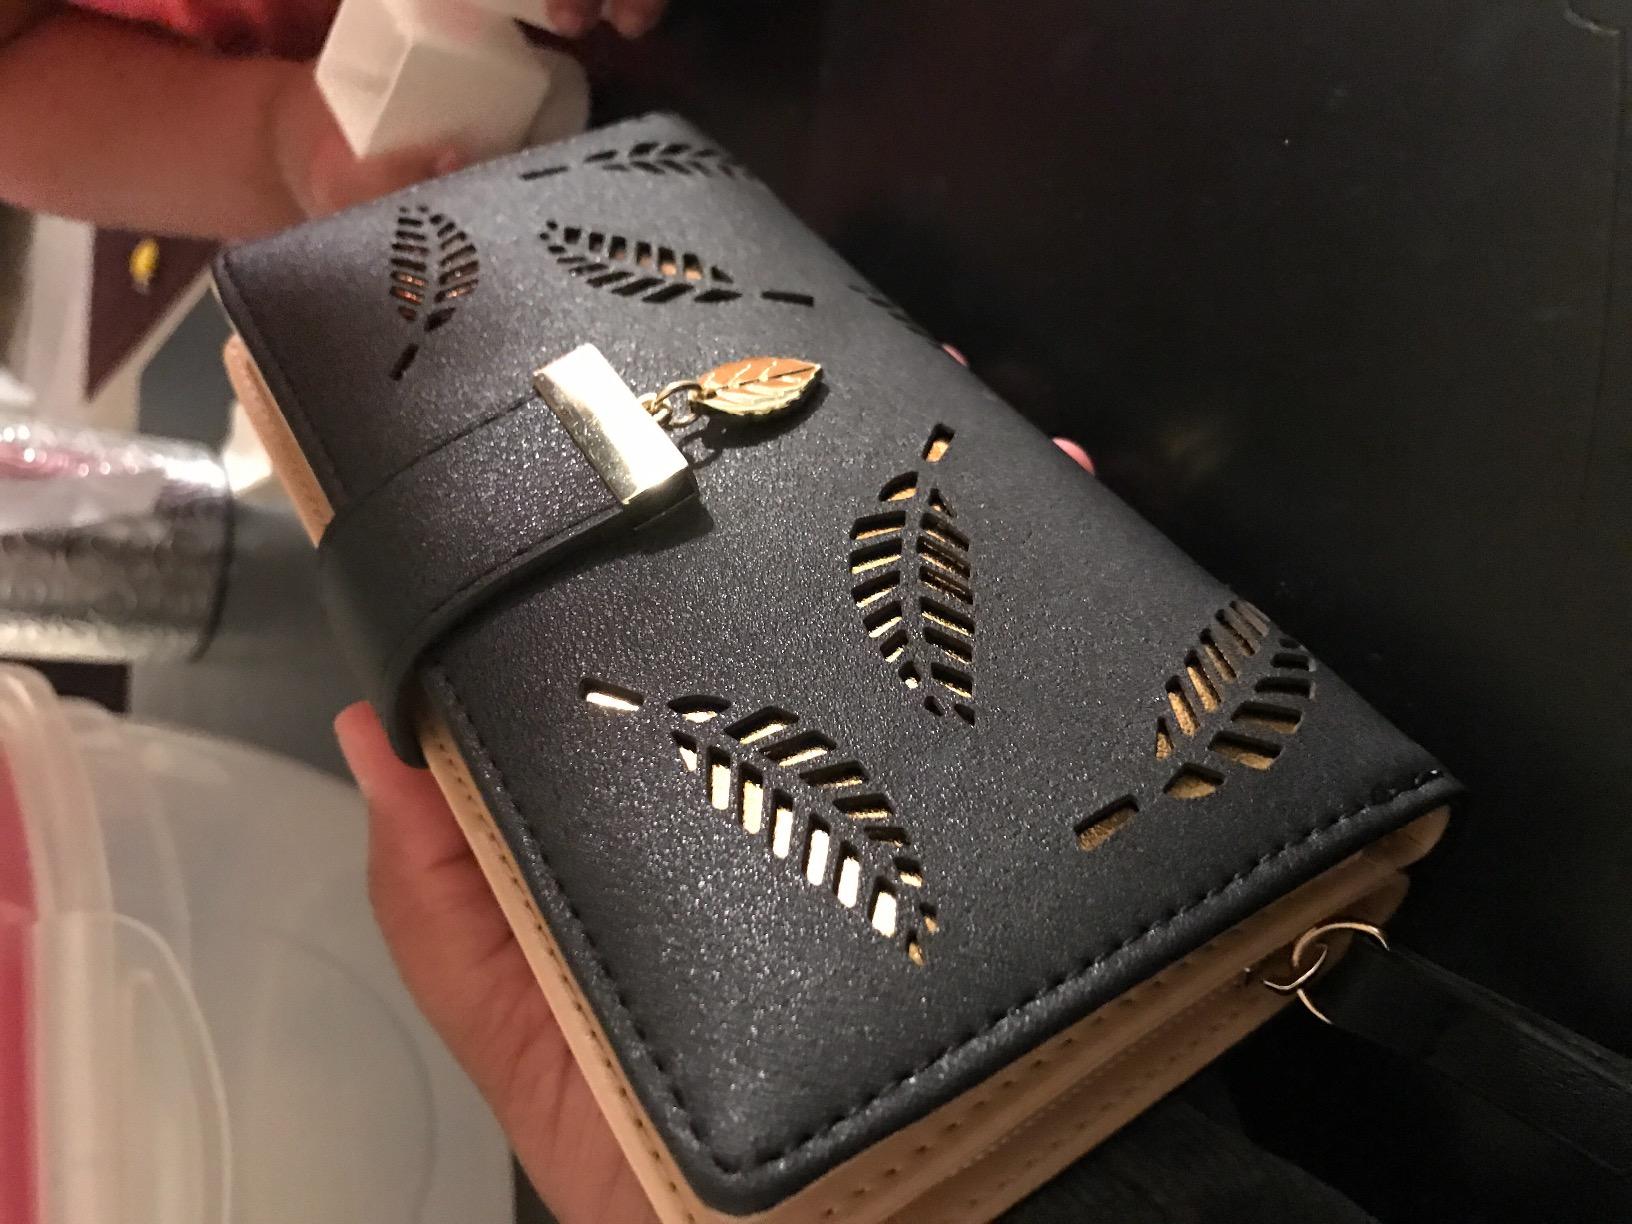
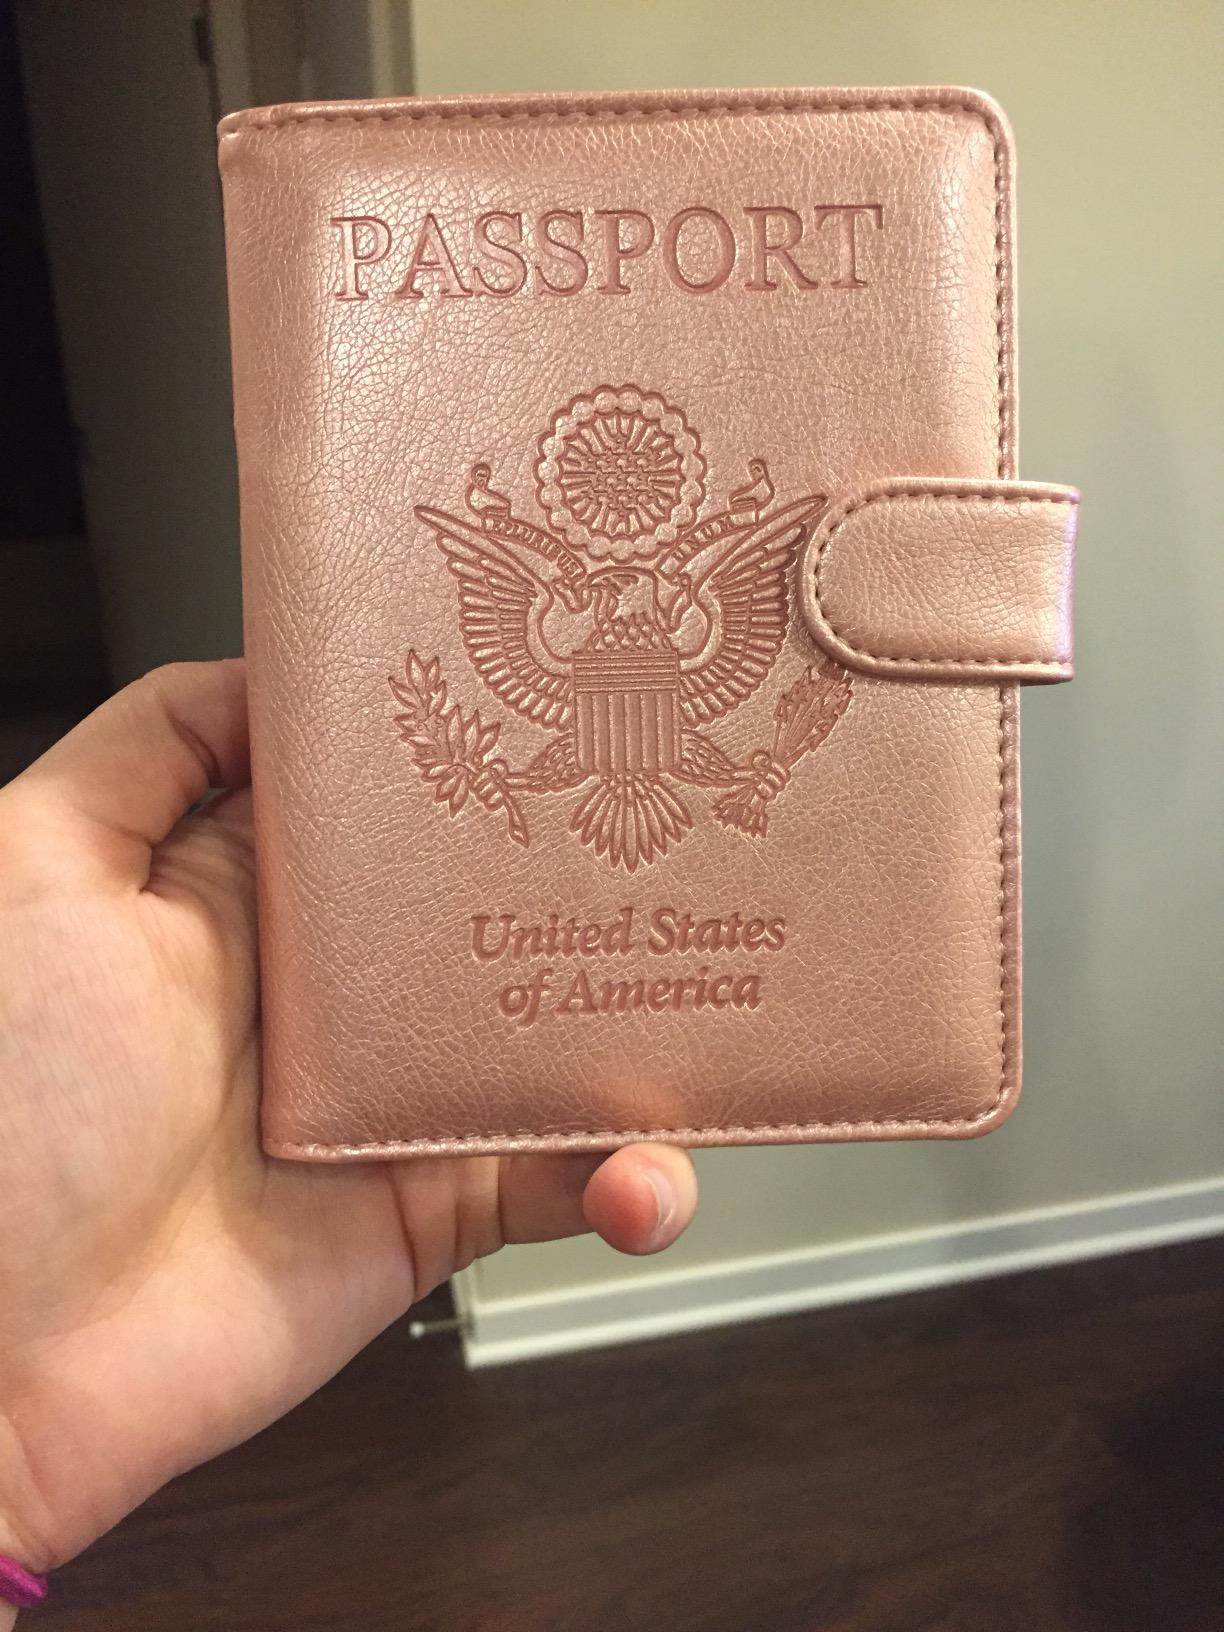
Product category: accessories_wallet
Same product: no